First Presbyterian Church (Kamiah, Idaho)

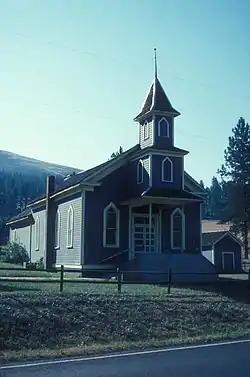

First Indian Presbyterian Church is a historic Presbyterian church to the east of Kamiah, Idaho. The church was constructed in 1871 on land belonging to Chief Lawyer, a member of the Nez Perce tribe. While the church was originally designed in the Greek Revival style, an 1890 renovation gave it a Gothic Revival design. Missionary Henry Spalding briefly lived in Kamiah in 1873 and worked with the members of the church during his time there. The church continues to worship weekly and uses the Nez Perce language in its hymns.